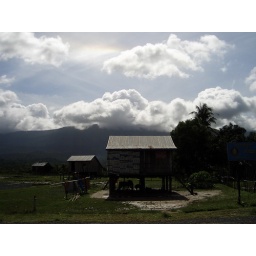
Typical Cambodian house and Bokor mountain in the background.